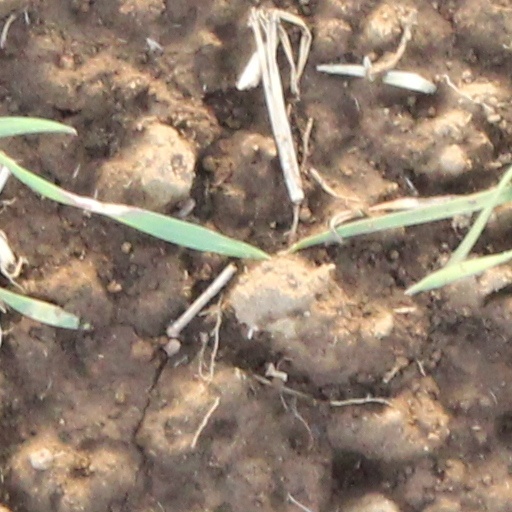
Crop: wheat